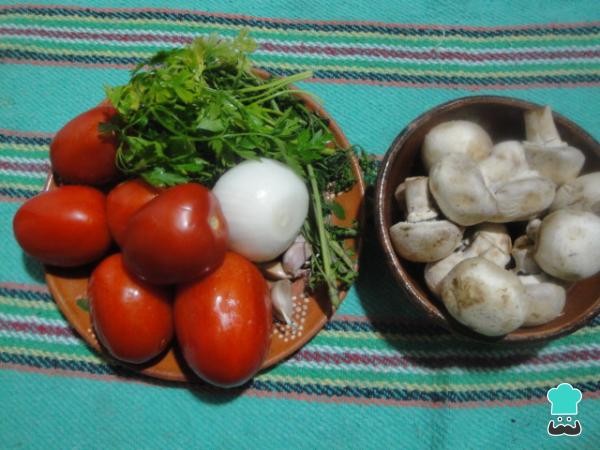
Para preparar el relleno de las empanadas, alistamos los ingredientes ya mencionados. Lavamos el jitomate, el perejil lo lavamos y lo desinfectamos, quitamos las cubiertas a los ajos y cebollas.